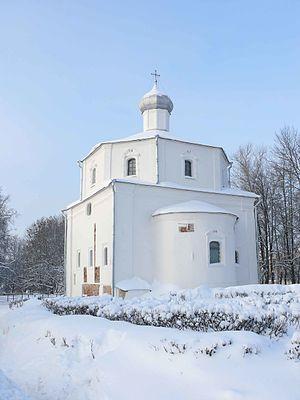
L'église de Saint-Georges-du-marché ou église de Saint-Georges-martyr-au-marché est située dans la partie nord de la Cour de Iarsolav à Veliki Novgorod, au croisement de la Grand'rue de Moscou et de la rue Iline. Elle est proche de l'église Saint-Jean-Baptiste-sur-Opoki.